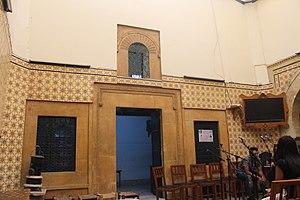
Le Dar Frikha est l'une des anciennes demeures de la médina de Sfax.